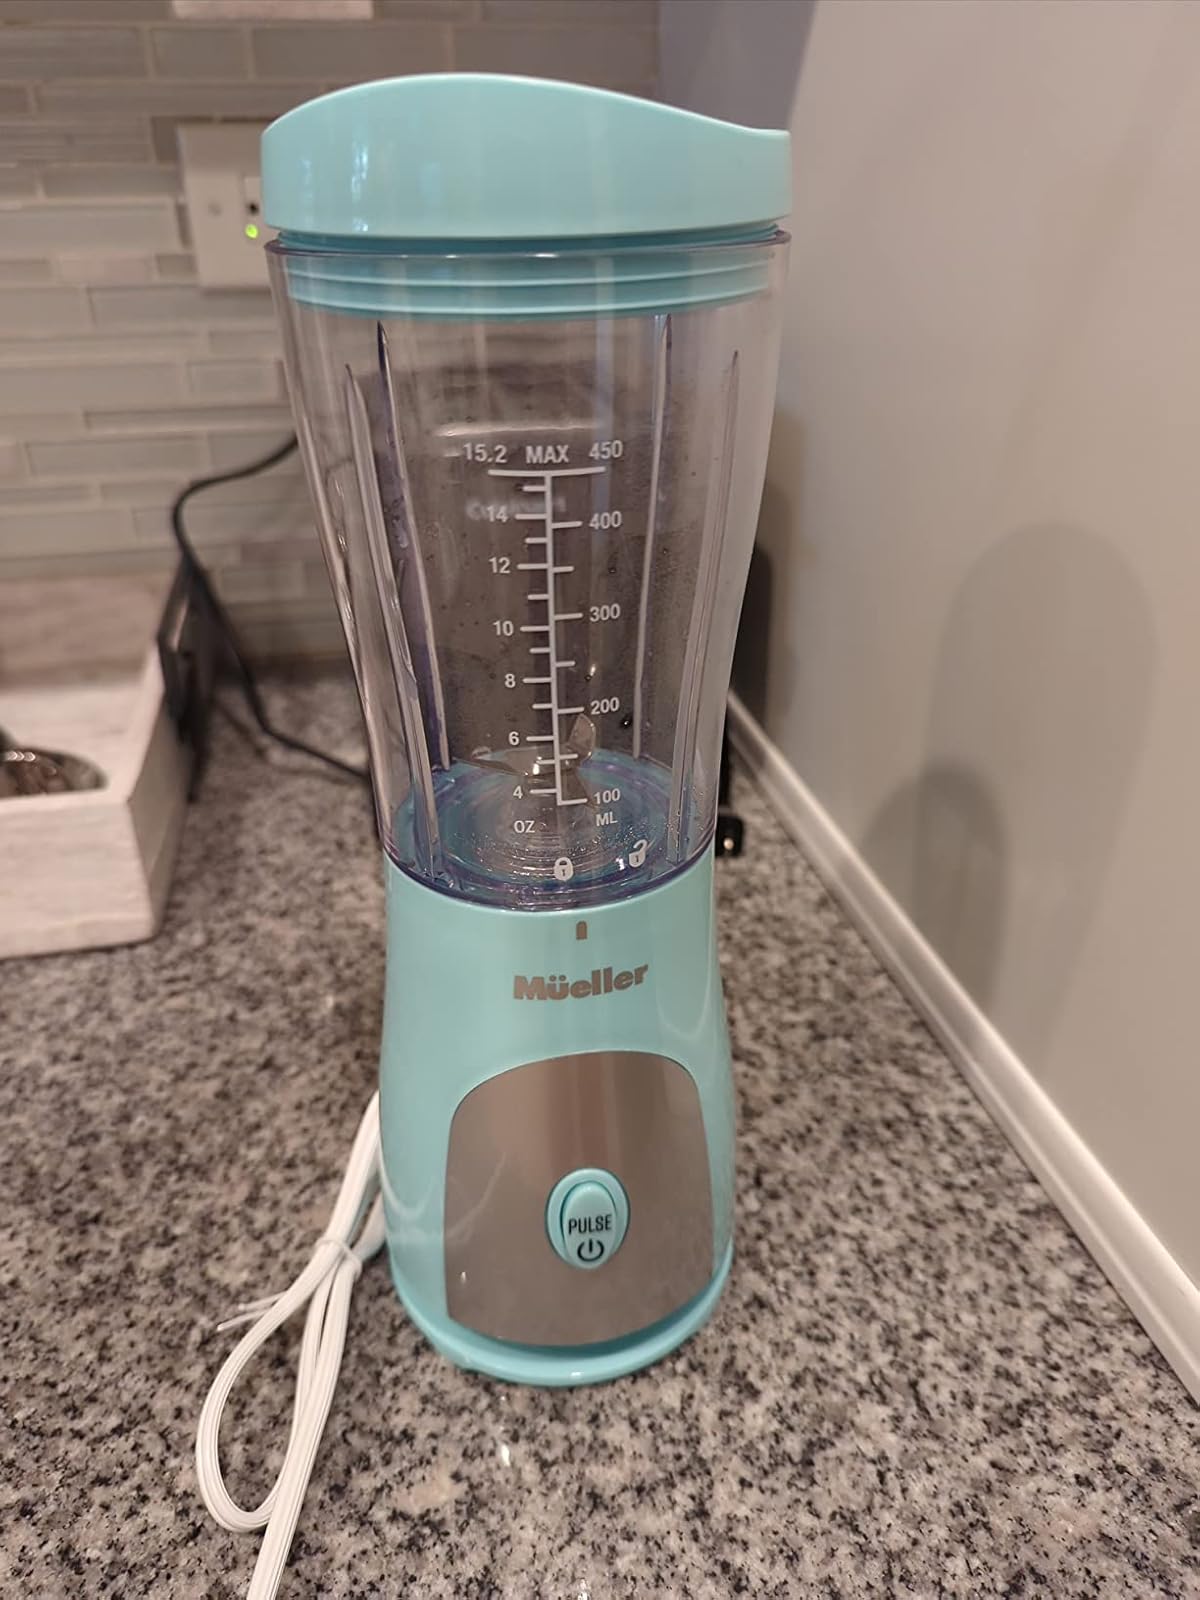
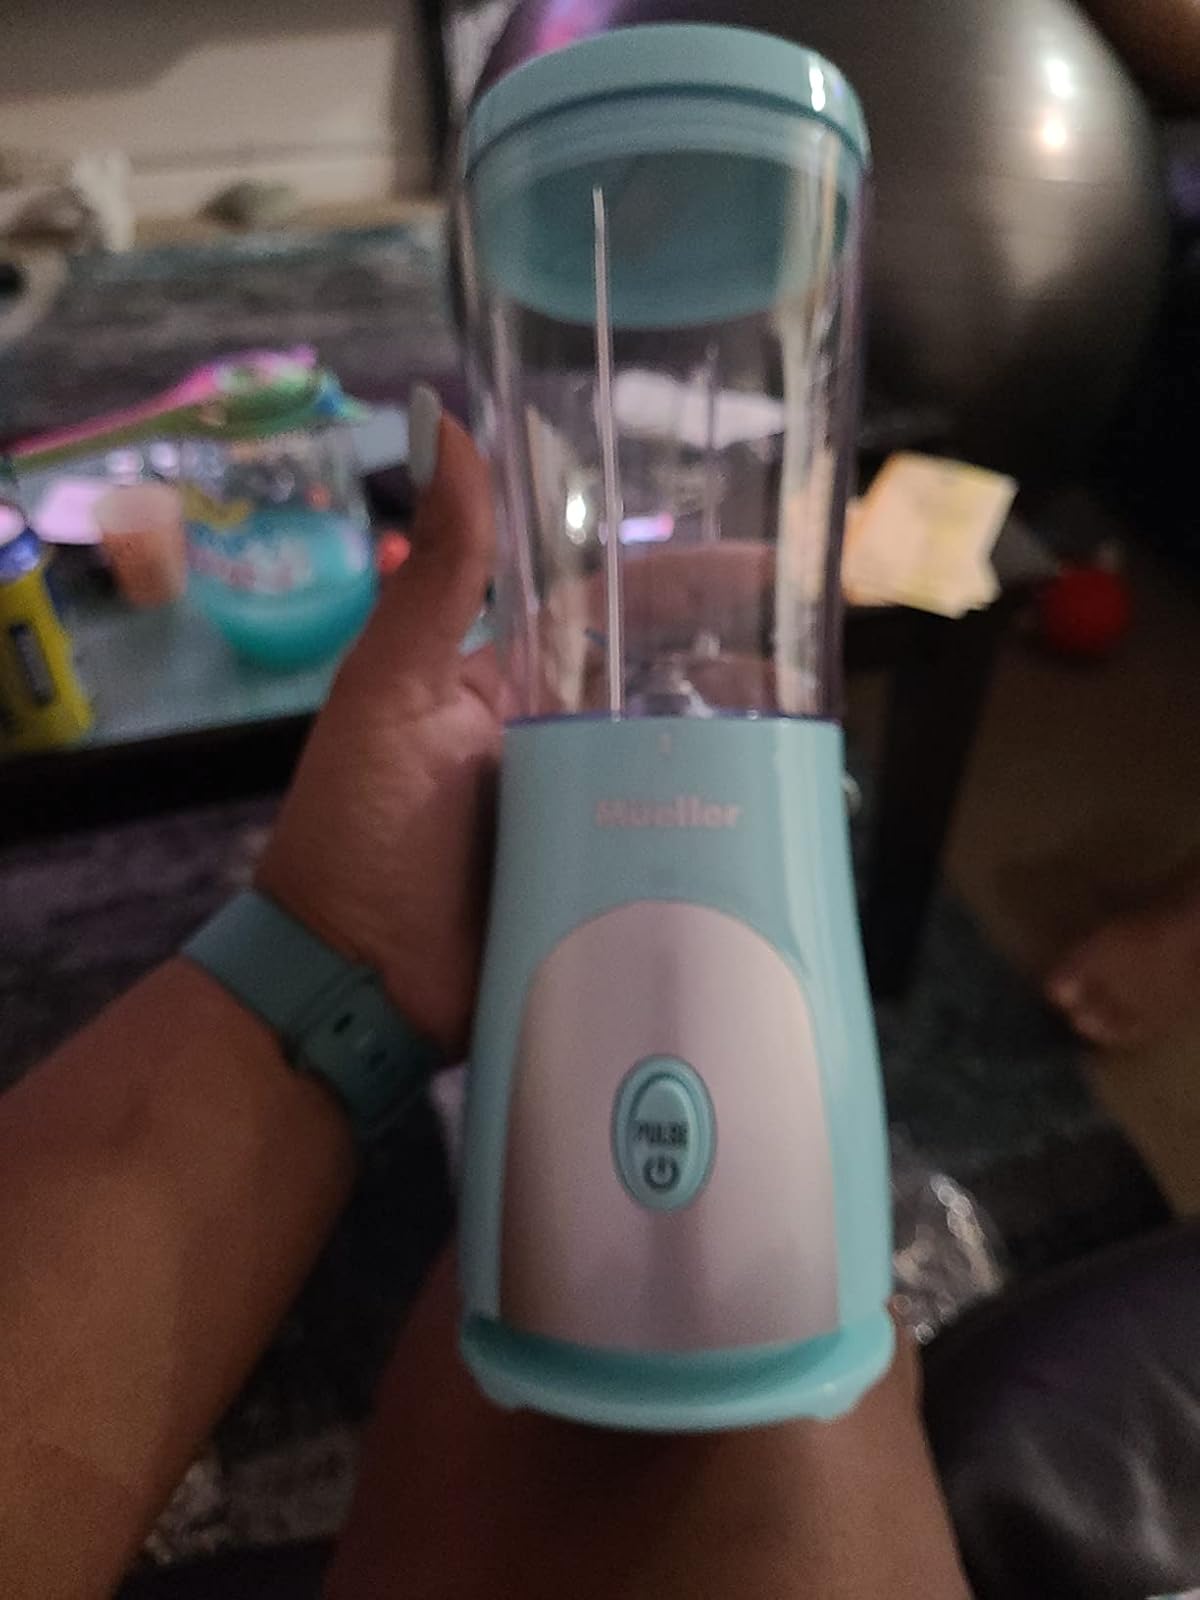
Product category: items_blender
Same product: yes